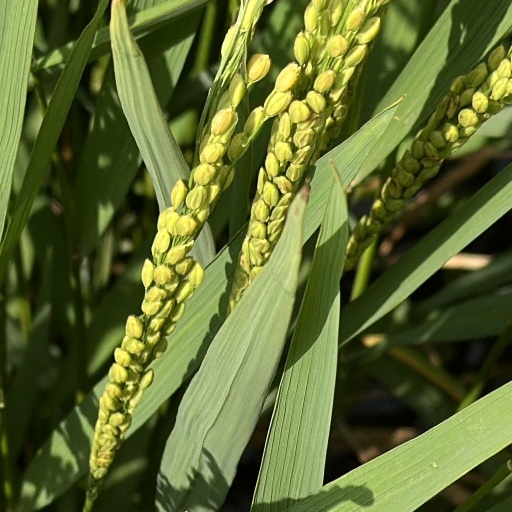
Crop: rice